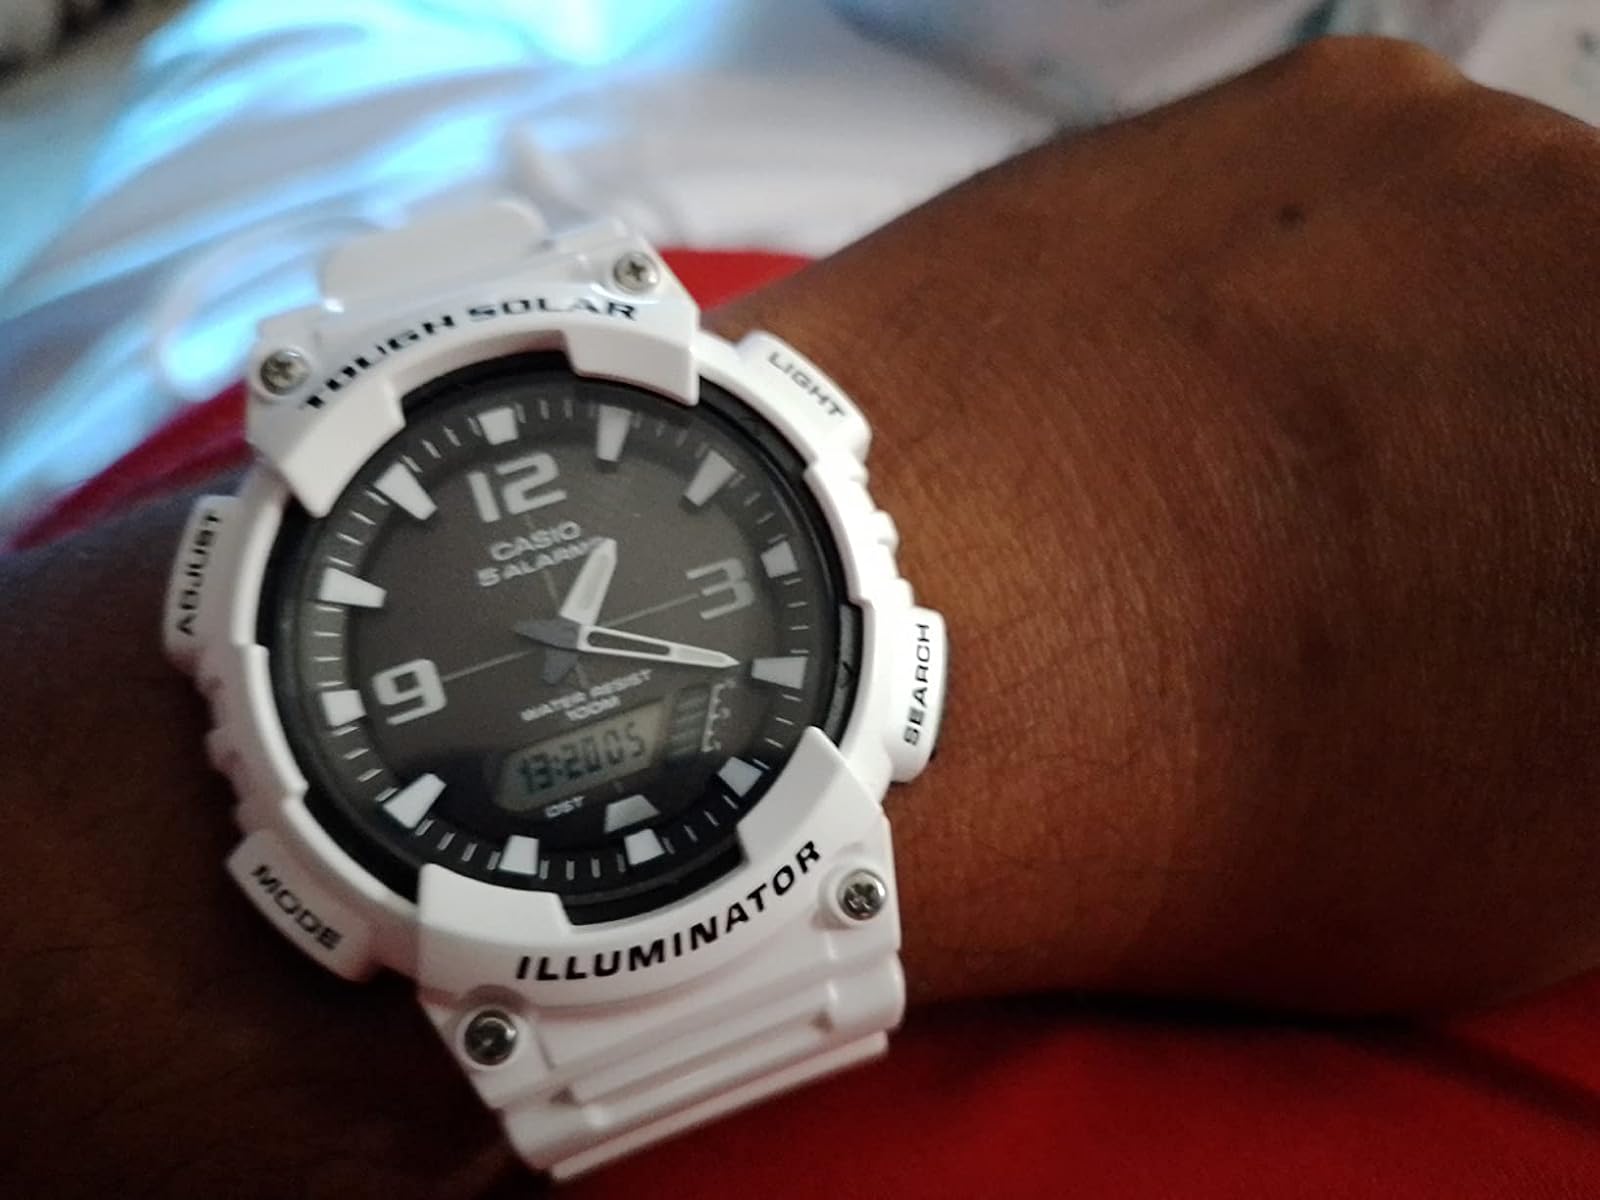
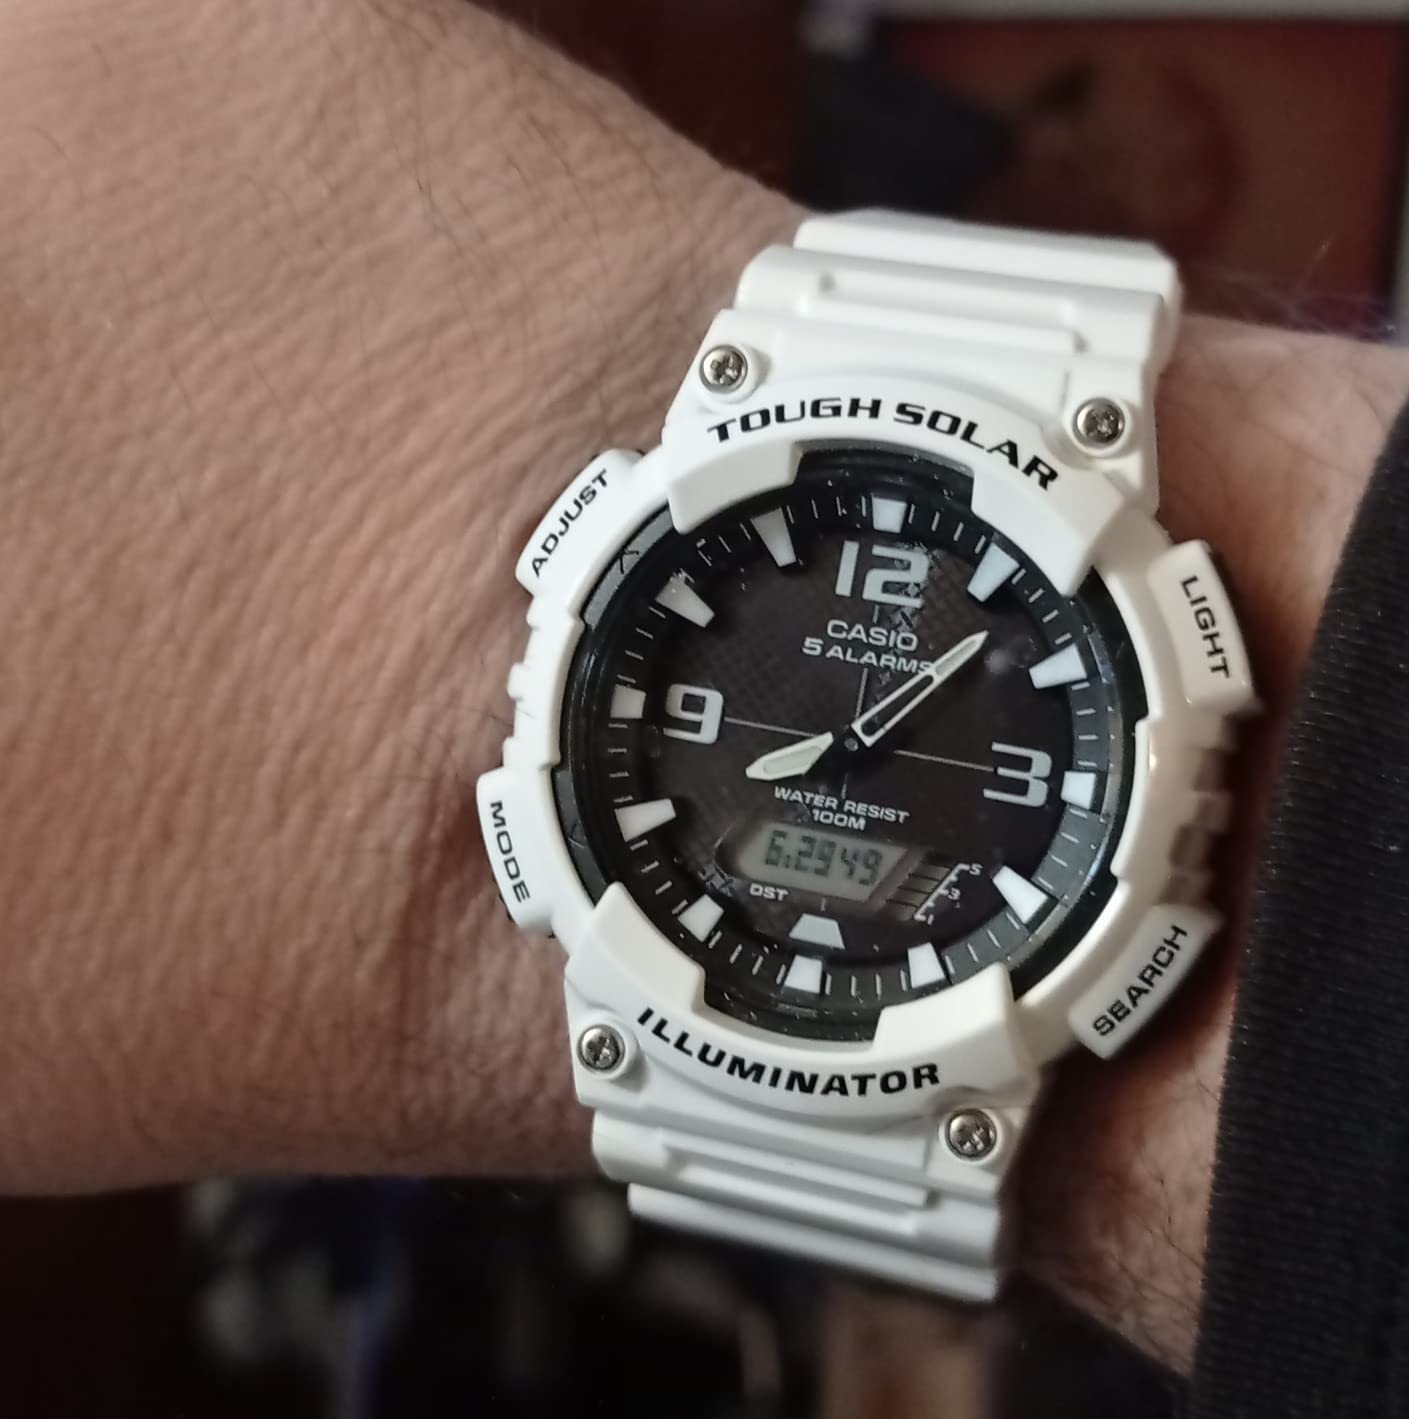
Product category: accessories_watch
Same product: yes